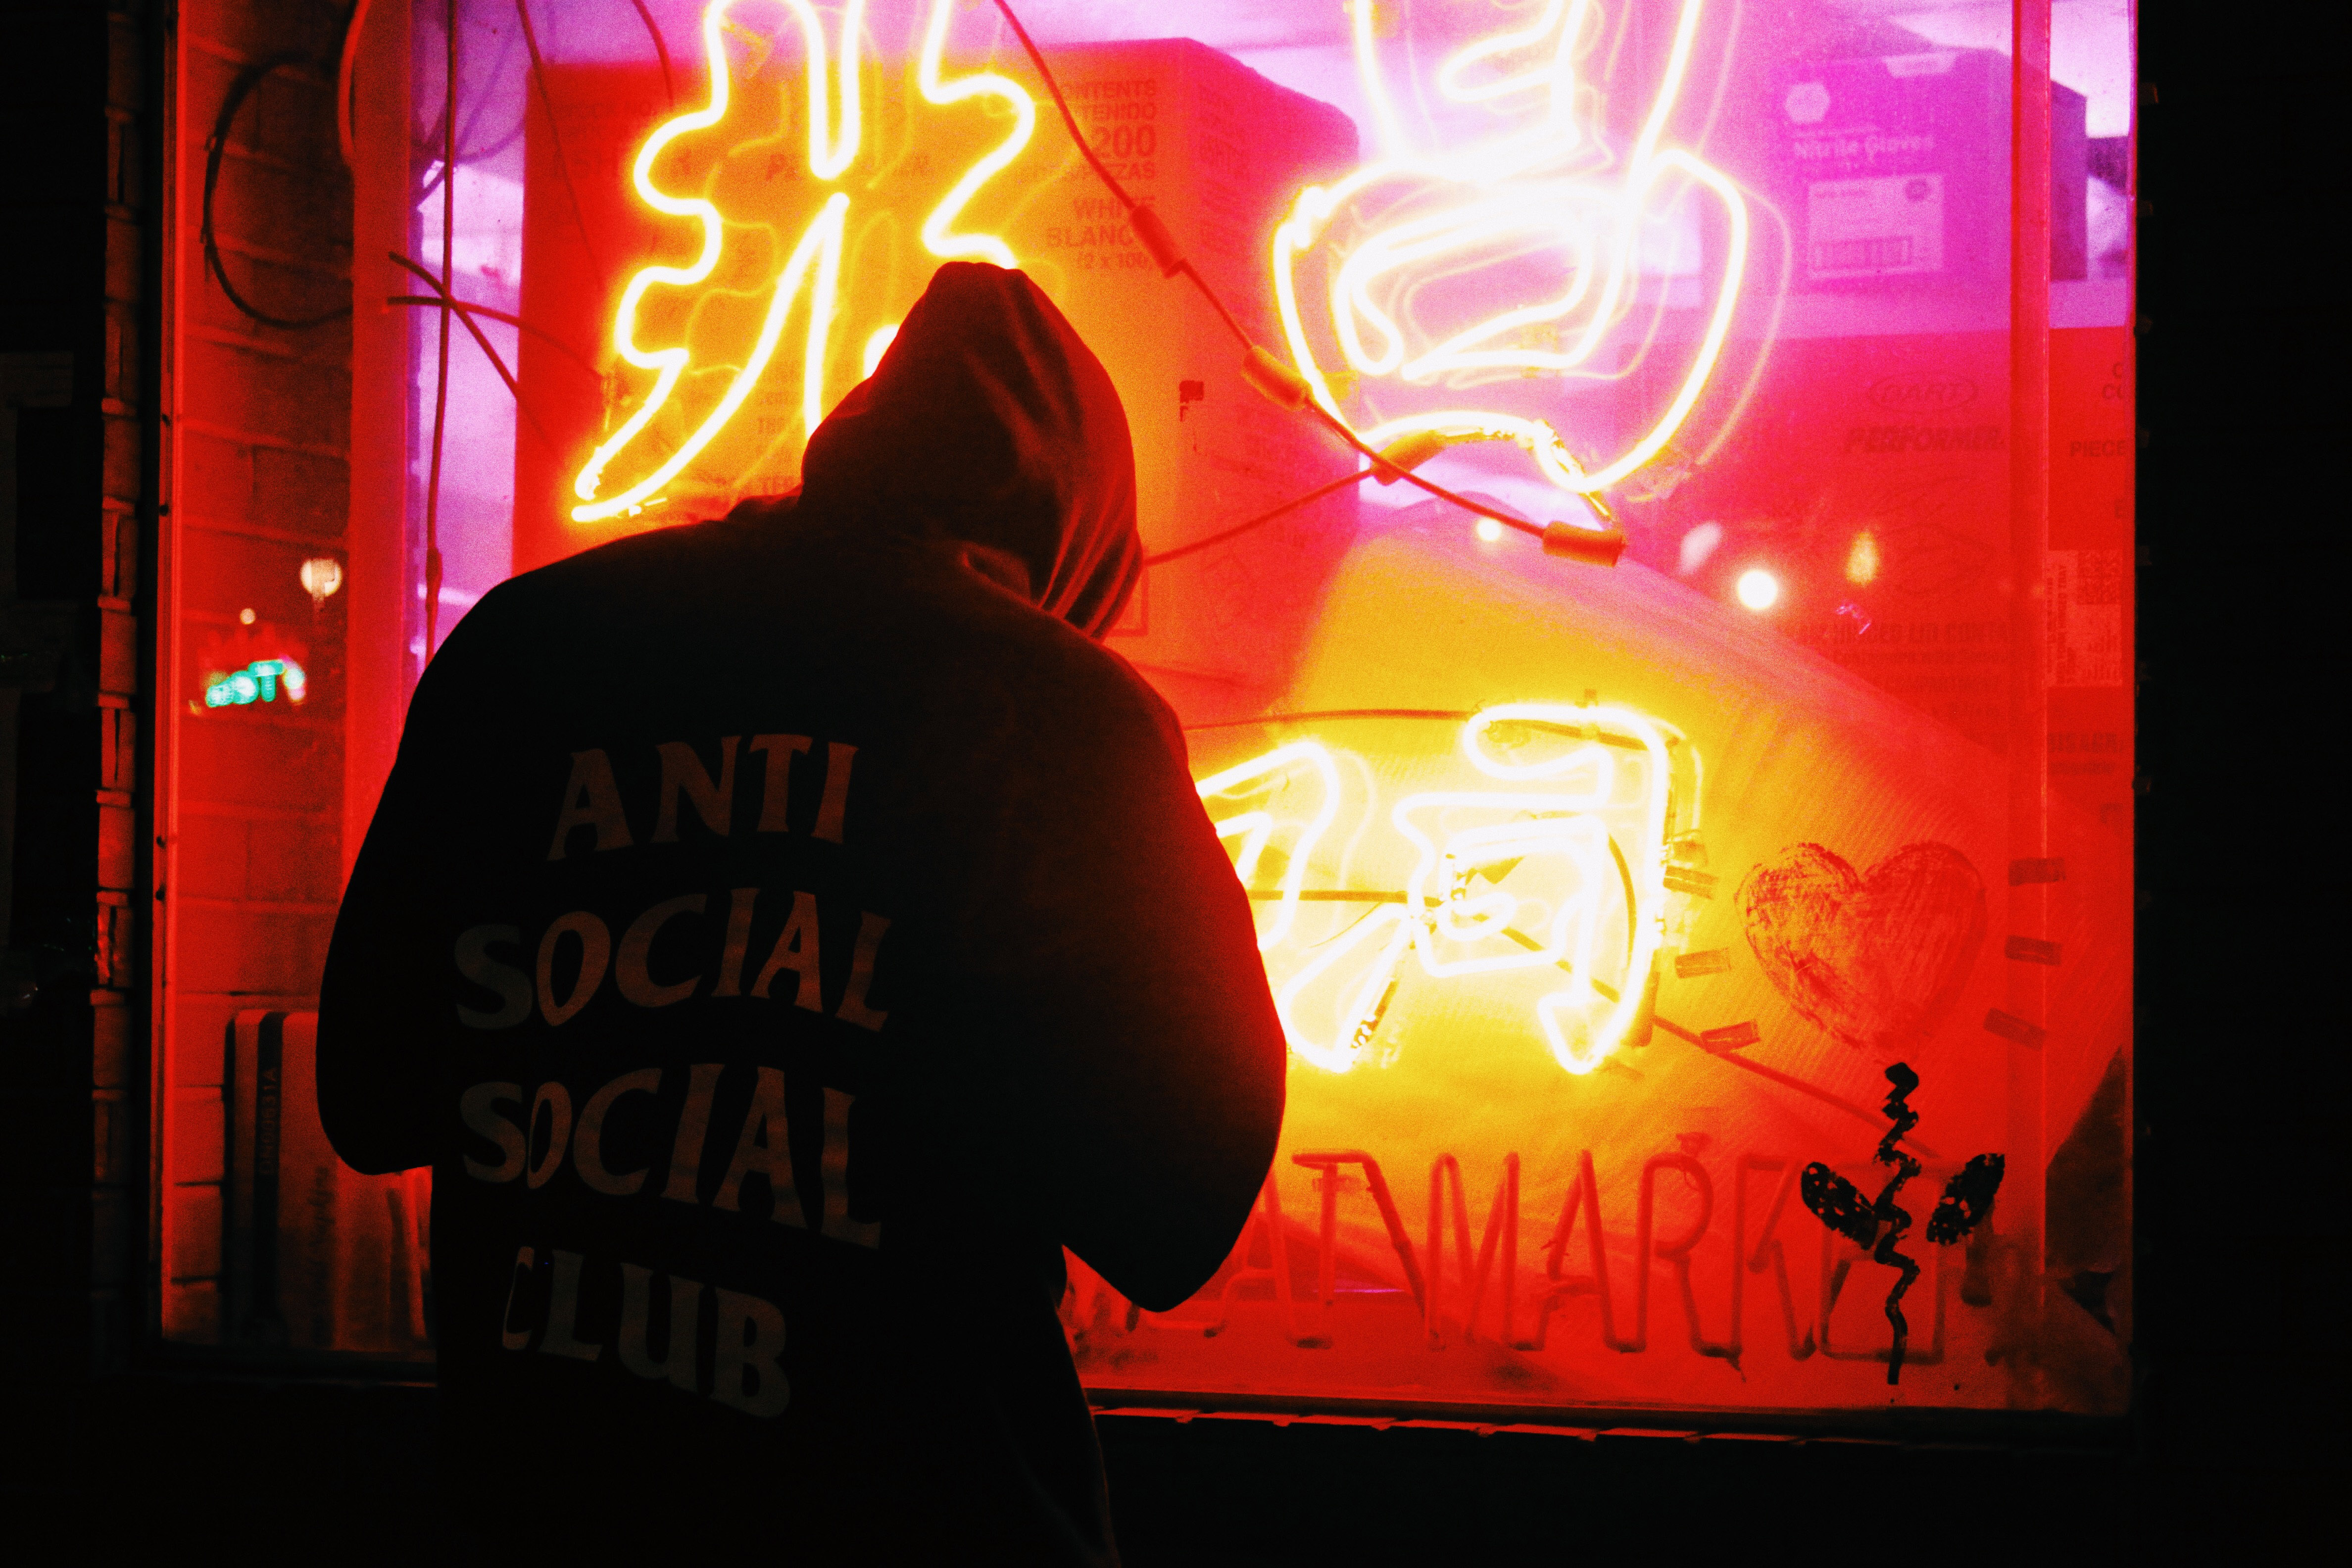
light, red, neon, orange, art, neon sign, heat, visual arts, room, illustration, electronic signage, graphics, graphic design